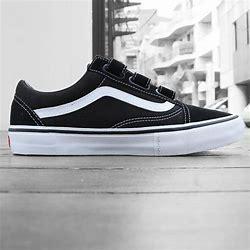
Brand: Vans
Model: Old Skool V